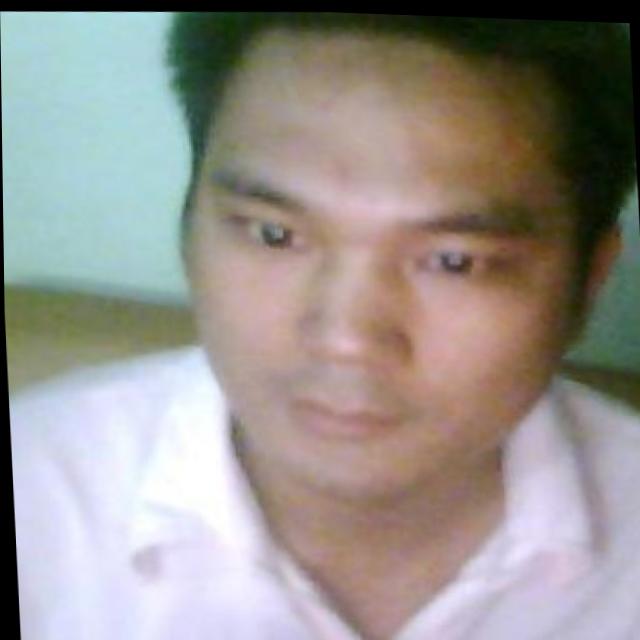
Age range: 21-44